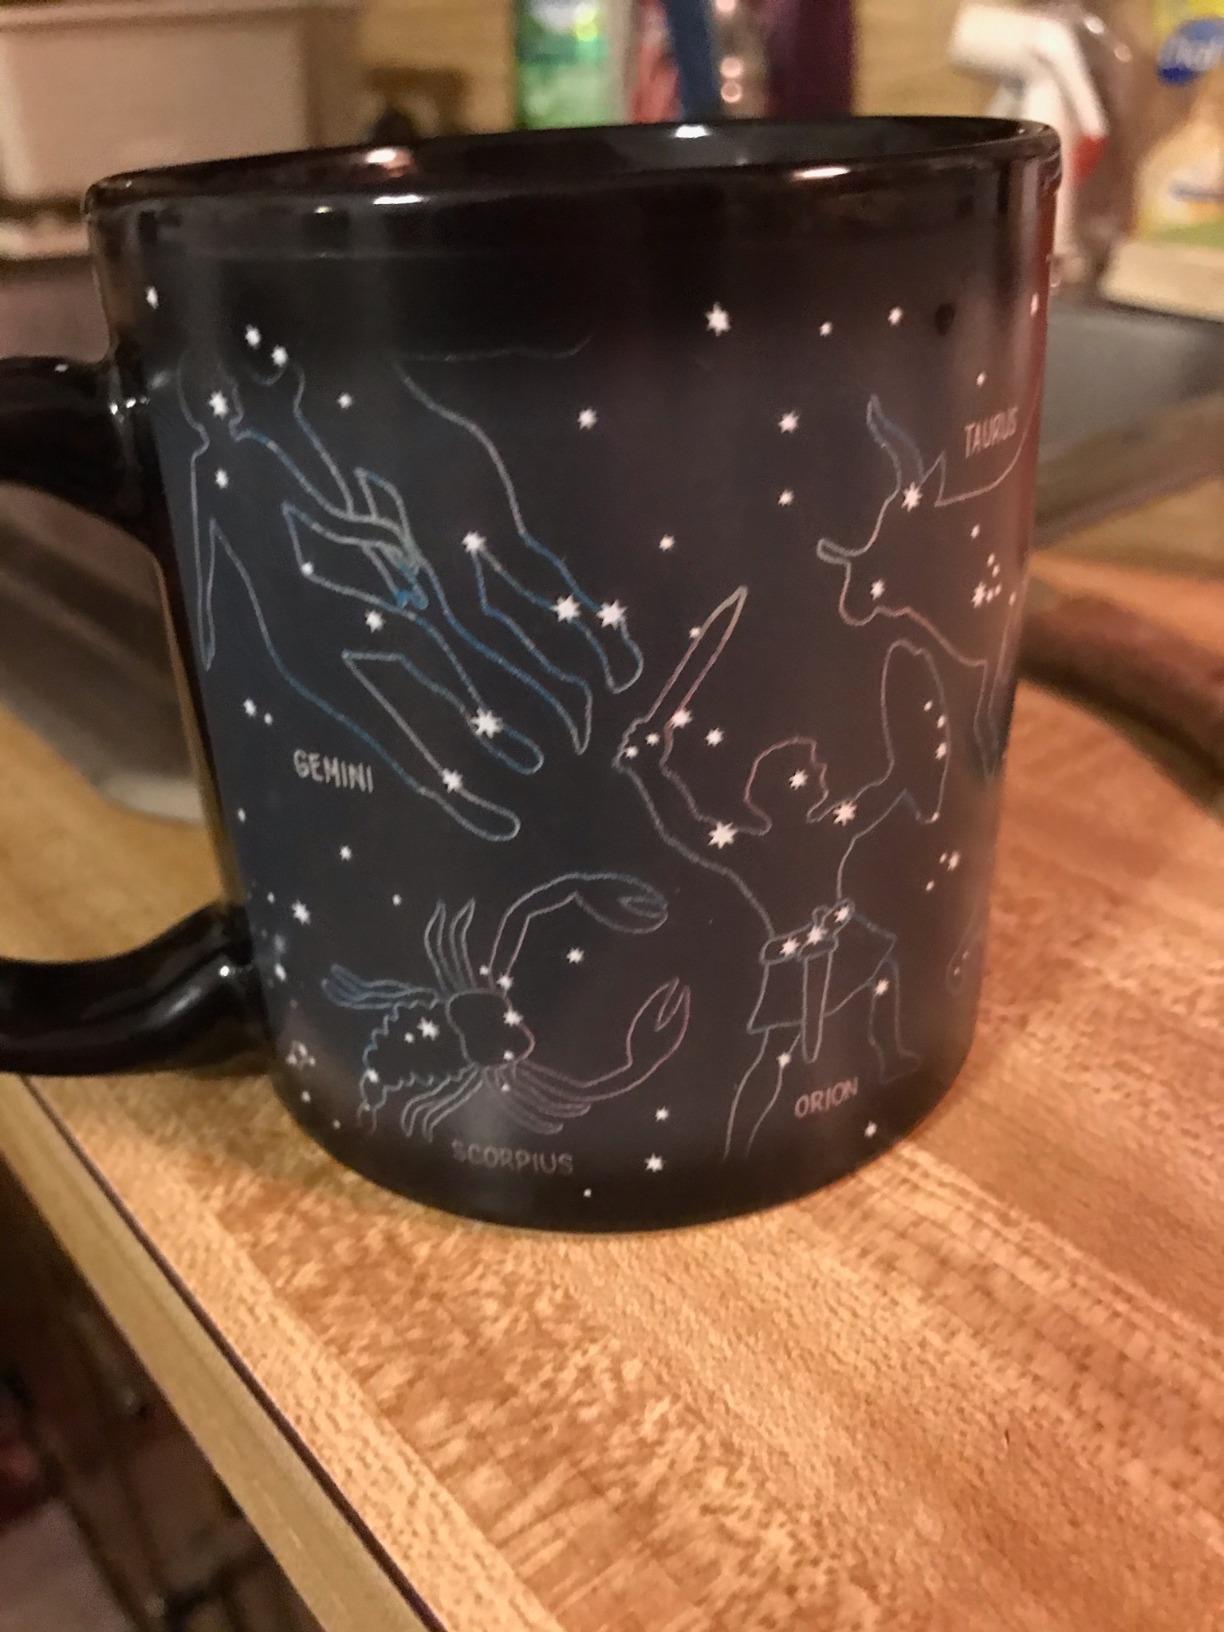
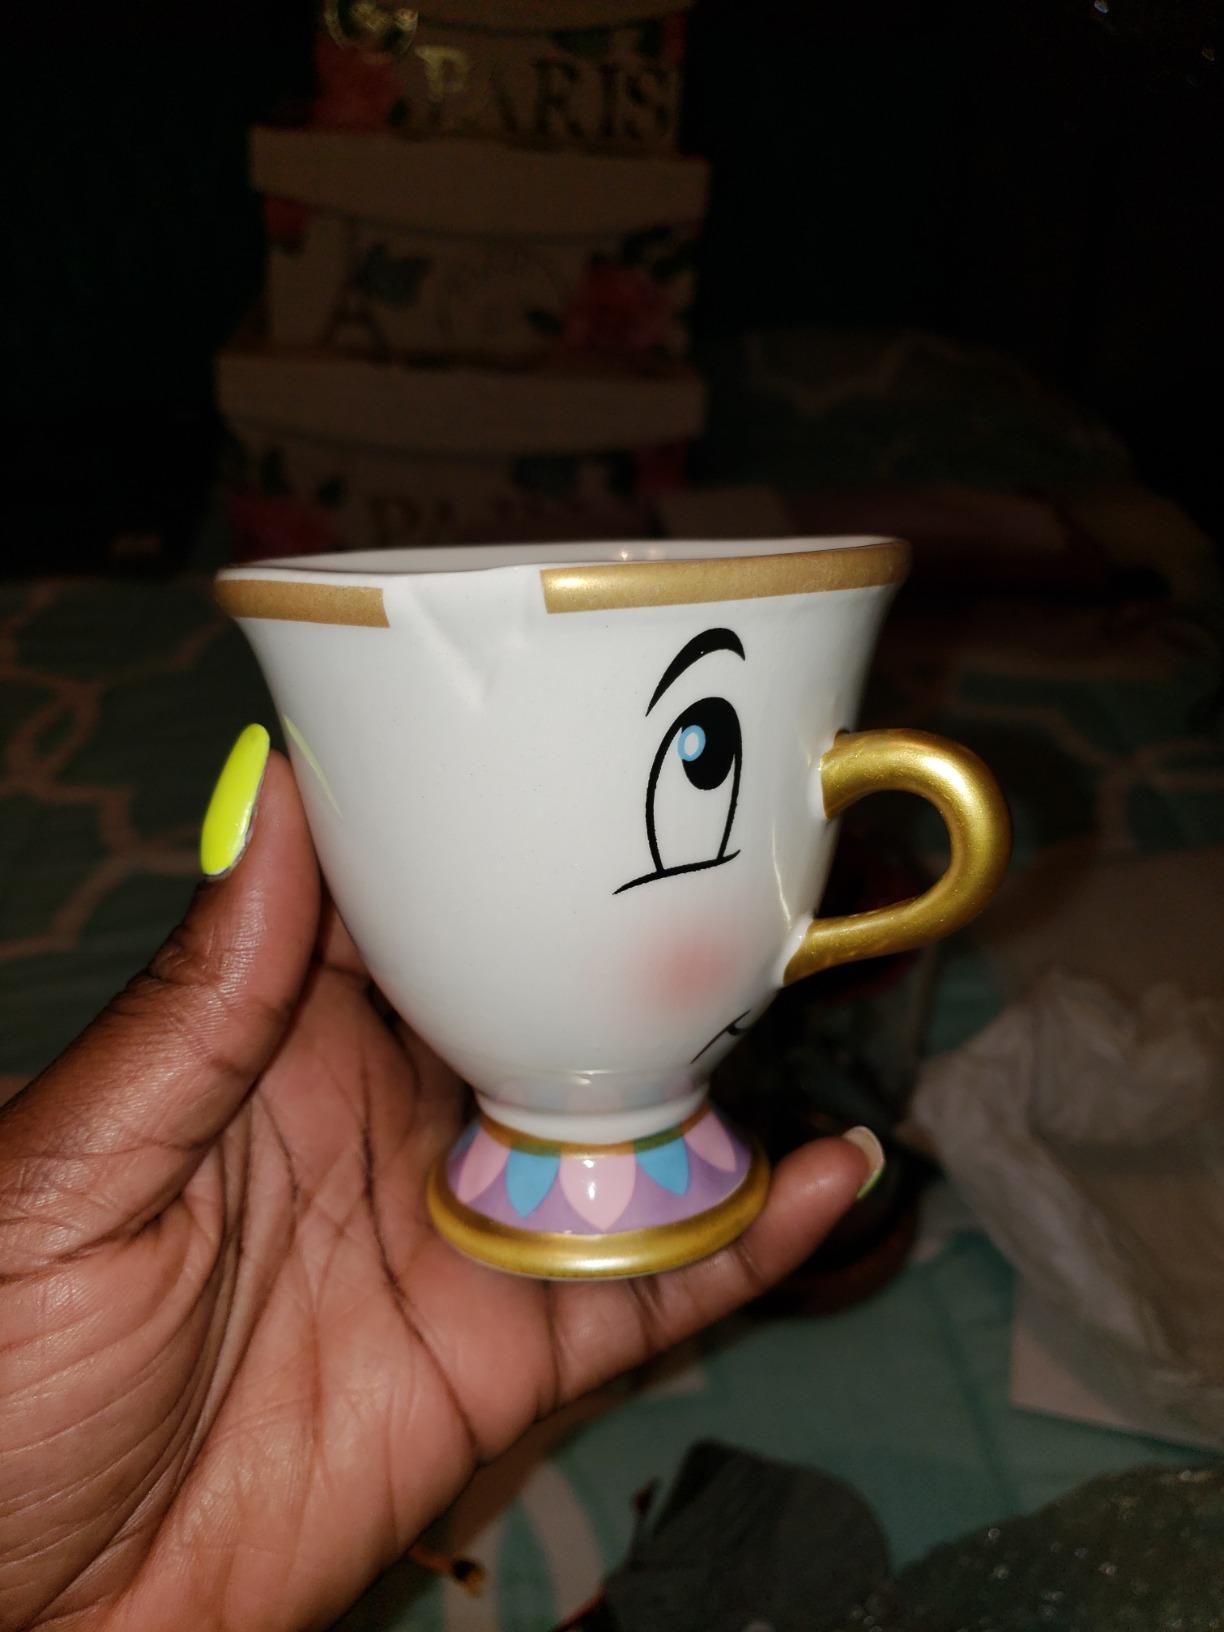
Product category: items_mug
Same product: no